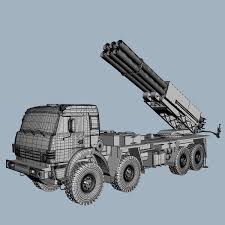
Label: Self Propelled Artillery